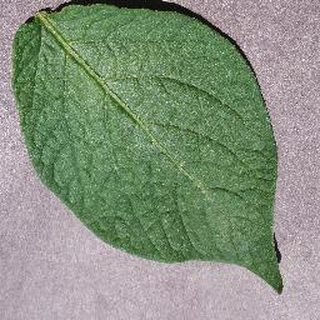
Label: healthy_potato